History of the Southern United States

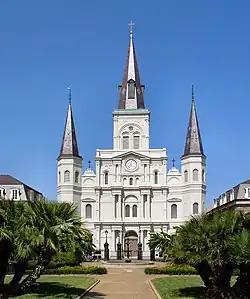
St. Louis Cathedral (New Orleans) the oldest cathedral in continuous use in the United States, built in Louisiana (New France)

More successful was Pedro Menéndez de Avilés's St. Augustine, founded in 1565. St. Augustine remains the oldest continuously inhabited European settlement in the continental United States. Spain used Florida as a strategic base to protect its treasure fleets and to counter other European powers' expansion attempts.